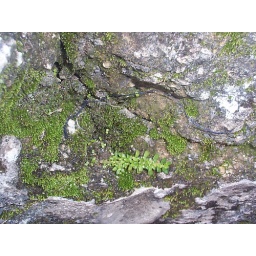
Pretty little mosses and air plants growing in the walls along the inner plaza stairs.